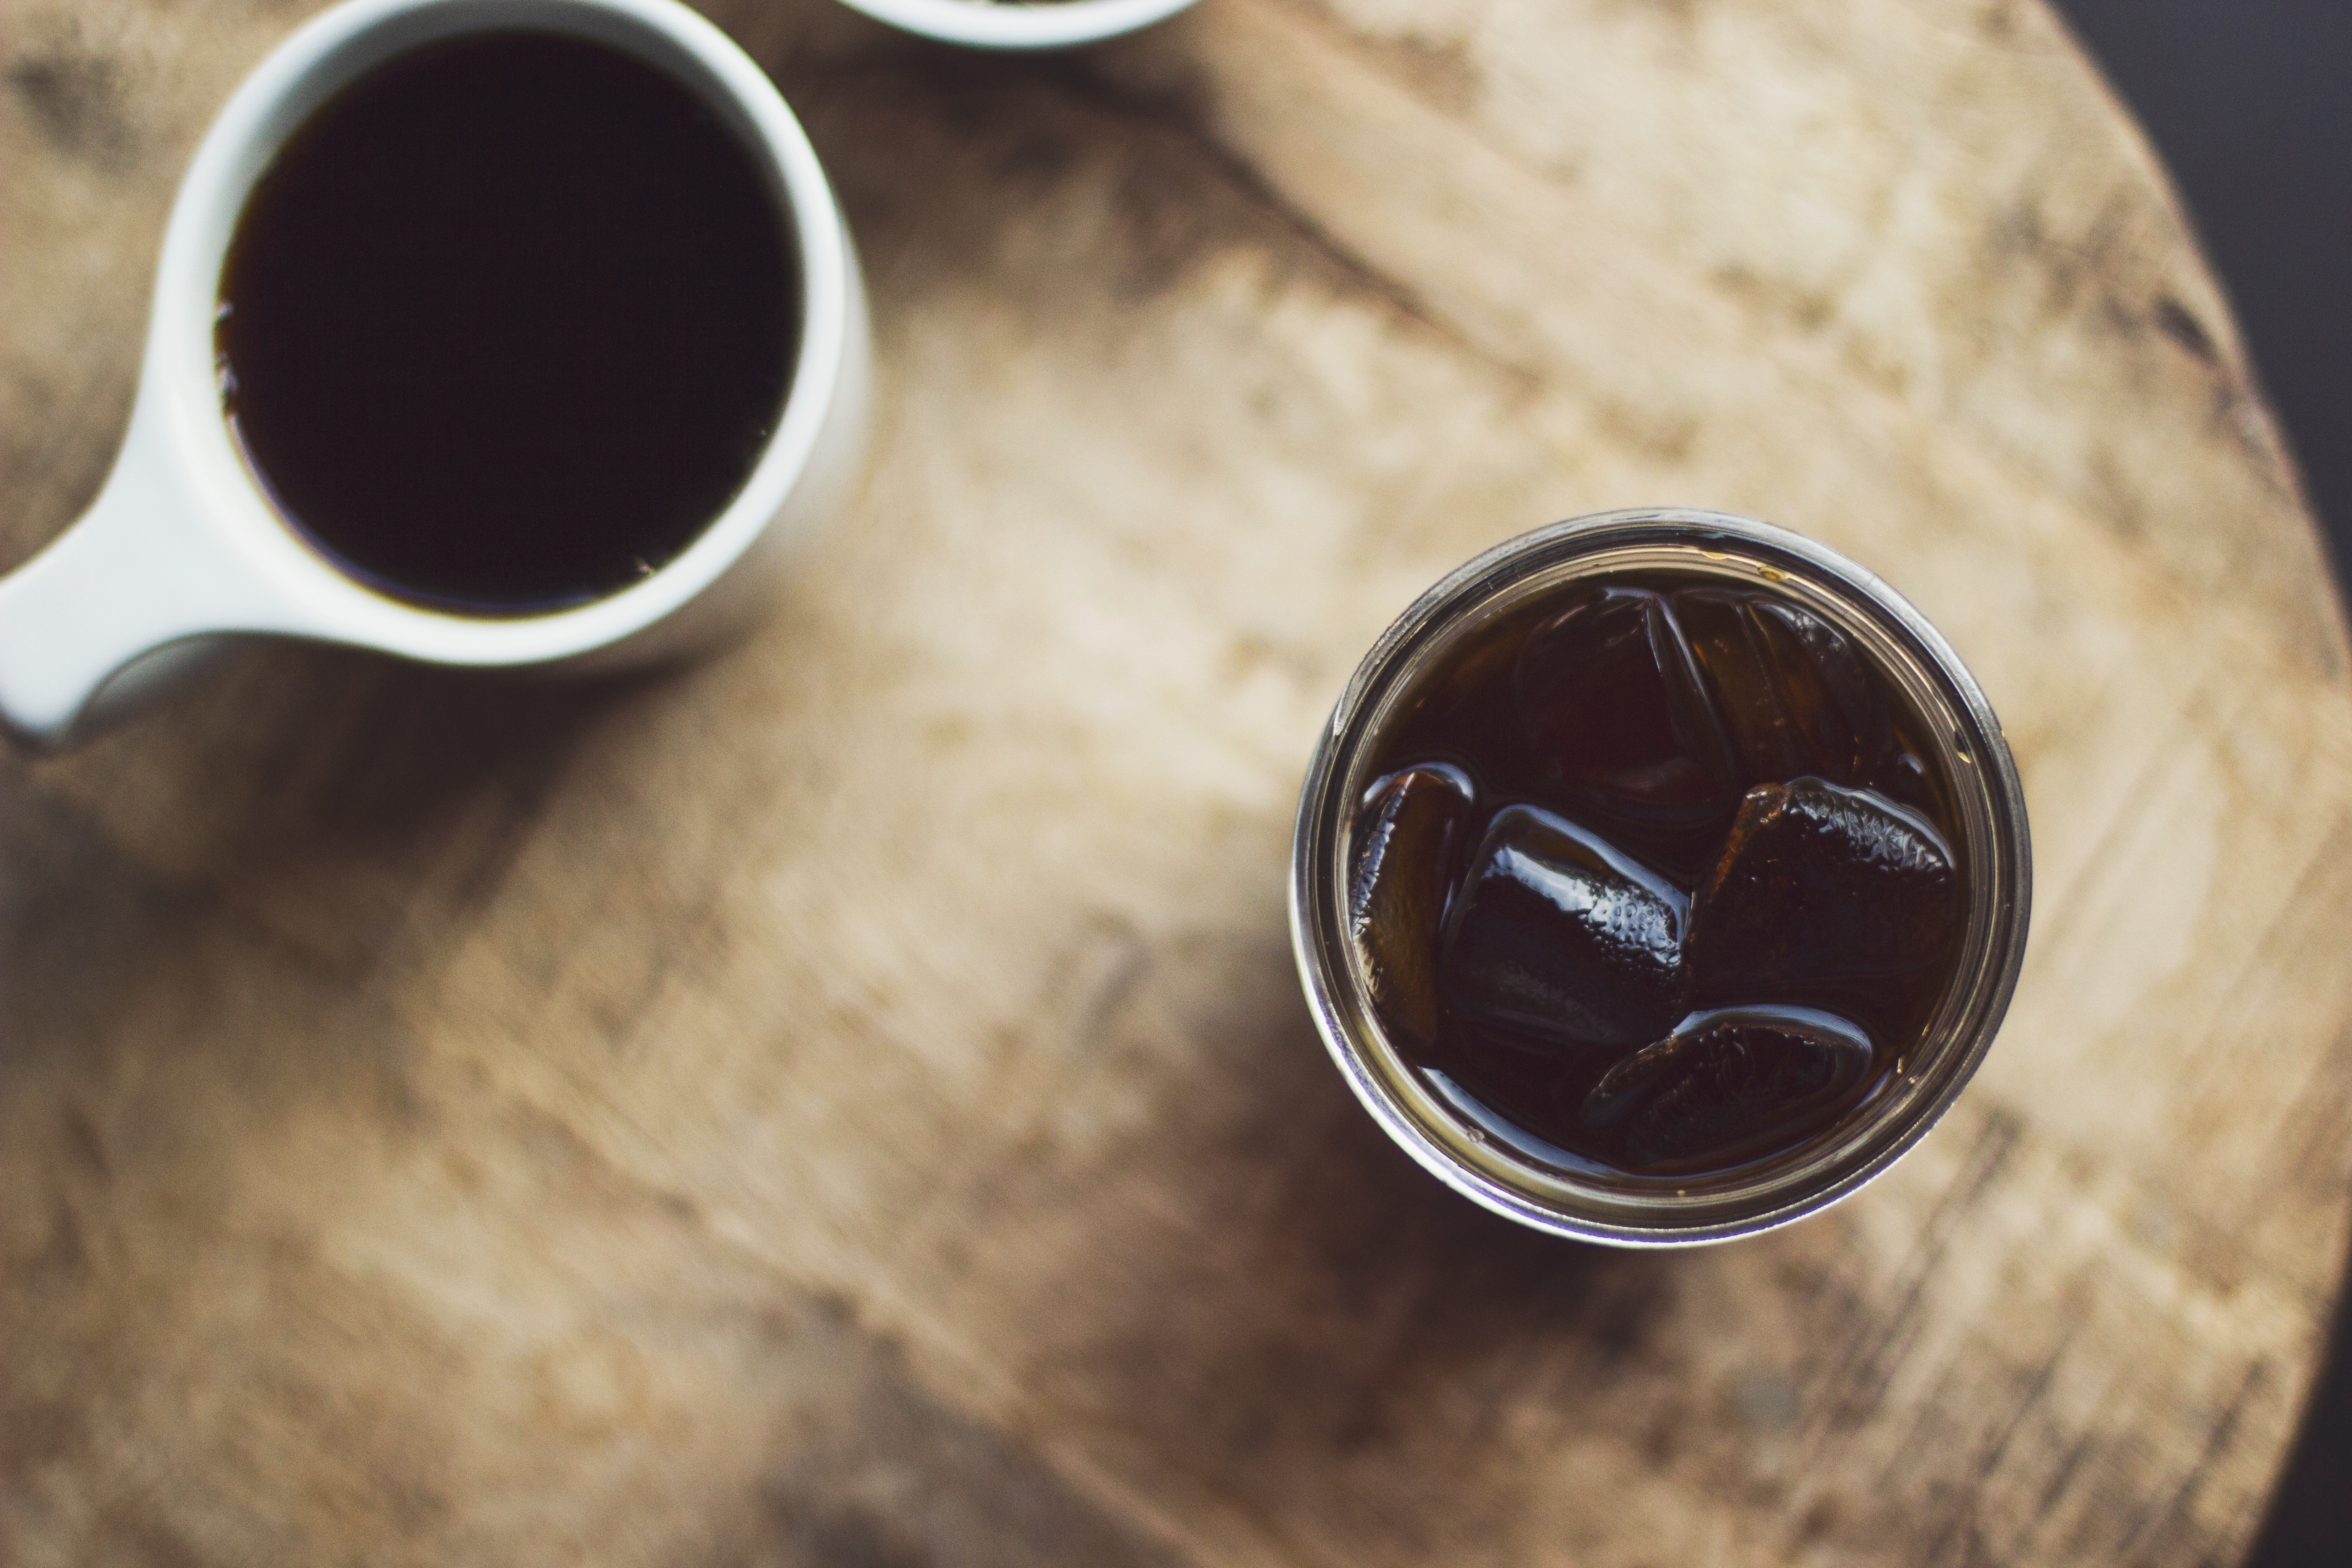
coffee, cup, food, drink, chocolate, espresso, coffee cup, close up, macro photography, flavor